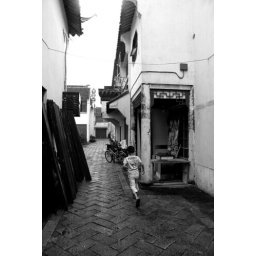
a boy running through the alleyway of Tongli water village outside of Suzhou, Jiangsu Province in China.